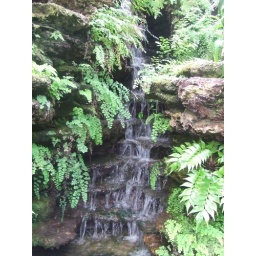
2 of 2 water falls in the fern room.